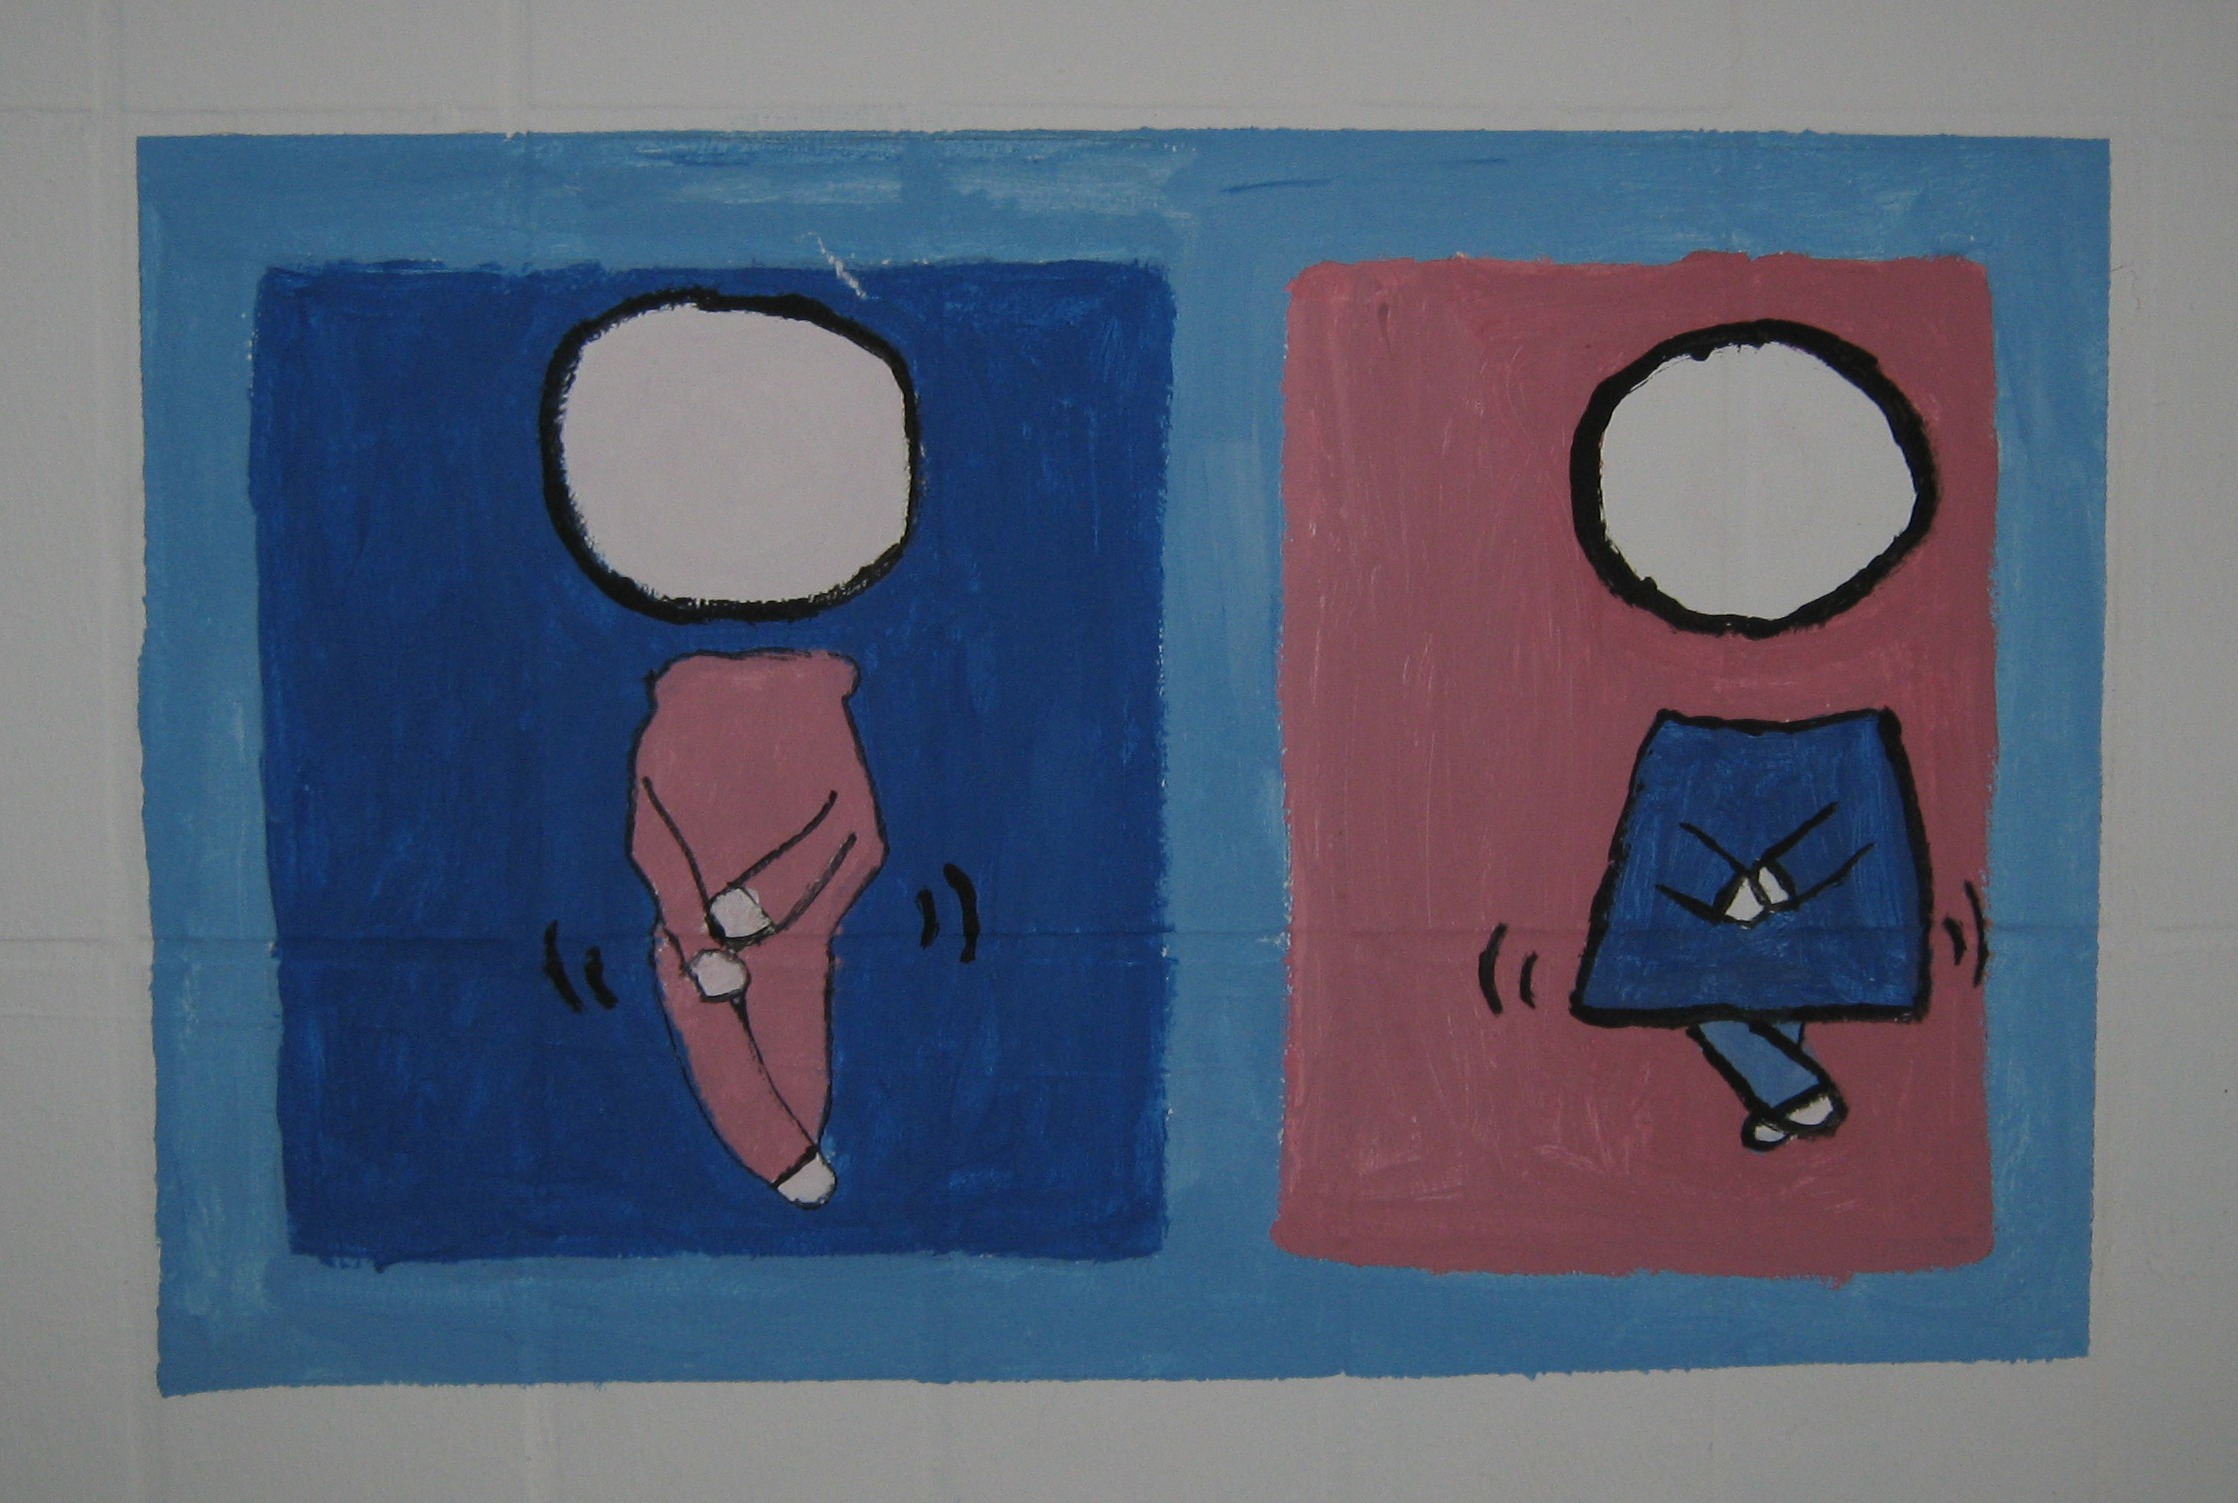
man, girl, woman, boy, number, wall, color, toilet, blue, painting, kids, project, art, sketch, drawing, illustration, students, mural, shape, modern art, naive, acrylic paint, child art, school project